New York State Route 812

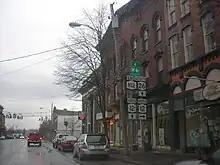
Southern terminus of NY 812 in Lowville

In the hamlet of New Bremen, NY 812 intersects County Route 33 (CR 33), a riverside roadway bypassing both Croghan and Beaver Falls along the east bank of the Black River, southwest of Duflo Airport. NY 812 continues onward, crossing the Black Creek as it enters Croghan, a village situated on the New Bremen–Croghan town line. At the center of the community, NY 812 meets the eastern terminus of NY 126.